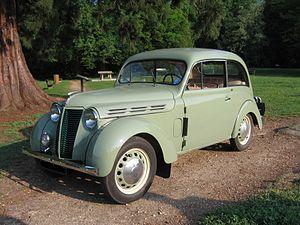
JUVAQUATRE COACH AEB2 1938